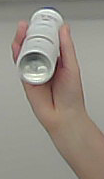
Product: dove_spray